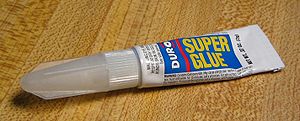
Lim
Lim på tube
Lim er et materiale, der kan bruges til at få flere genstande til at hænge sammen.